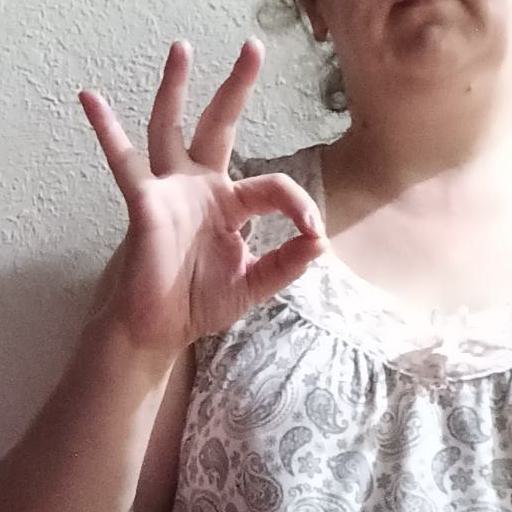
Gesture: ok